Helen Katharine Forbes

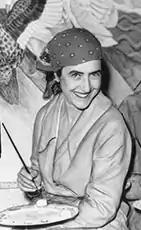
Forbes (June 1938), painting the Mother's Building mural at Fleishhacker Zoo

Helen Katharine Forbes (February 3, 1891 – May 27, 1945) was a Californian artist and arts educator specializing in etching, murals and painting. She is best known for western landscapes, portrait paintings, and her murals with the Treasury Section of Fine Arts and Work Progress Administration (WPA). Forbes was skilled in painting in oil, watercolor, and egg tempera. She painted landscapes of Mexico, Mono Lake and the Sierras in the 1920s, desert scenes of Death Valley in the 1930s, and portraits and still-lifes.